Marcel Klinge

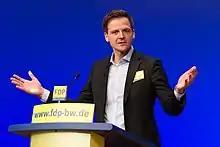
Portrait of Marvel Klinge at the 112th regular party convention of the FDP Baden-Württemberg in Stuttgart on January 5th, 2015

Marcel Klinge (born 4 December 1980) is a German politician of the Free Democratic Party (FDP) who served as a member of the Bundestag from the state of Baden-Württemberg from 2017 until 2021.